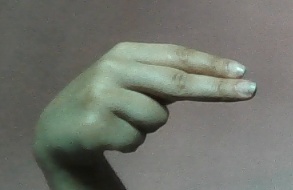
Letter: ain